Joseph Dodge Weston

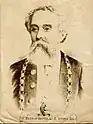
Joseph Dodge Weston, 1875

Weston was born in Kingsdown, Bristol, the son of Thomas Weston and his wife Mary Tuck. His father was a wealthy iron merchant at Redcliffe. He joined the family firm and developed the business to take in iron foundries, cotton manufacture and railway wagon and carriage building. He was one of the original promoters and founders of the Bristol Waggon Works and was chairman of the Patent Nut and Bolt Co. His shipping interests thrived in the time of emigration to Australia.